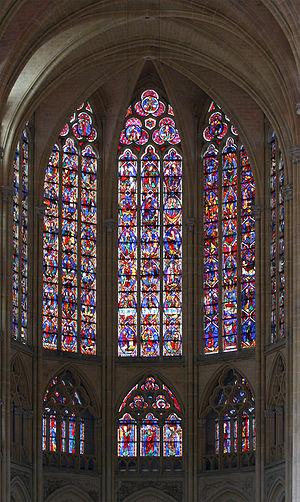
Les vitraux de l'abside du chœur de la Cathédrale Saint-Gatien de Tours.
La cathédrale Saint-Gatien de Tours est une cathédrale catholique romaine, située à Tours dans le Vieux-Tours, en Indre-et-Loire. Dédiée à saint Gatien, le premier évêque de Tours, elle est le siège de l'archidiocèse de Tours et la cathédrale métropolitaine de la province ecclésiastique de Tours.